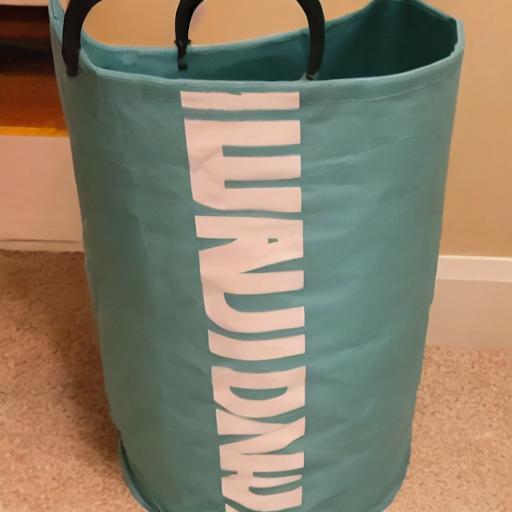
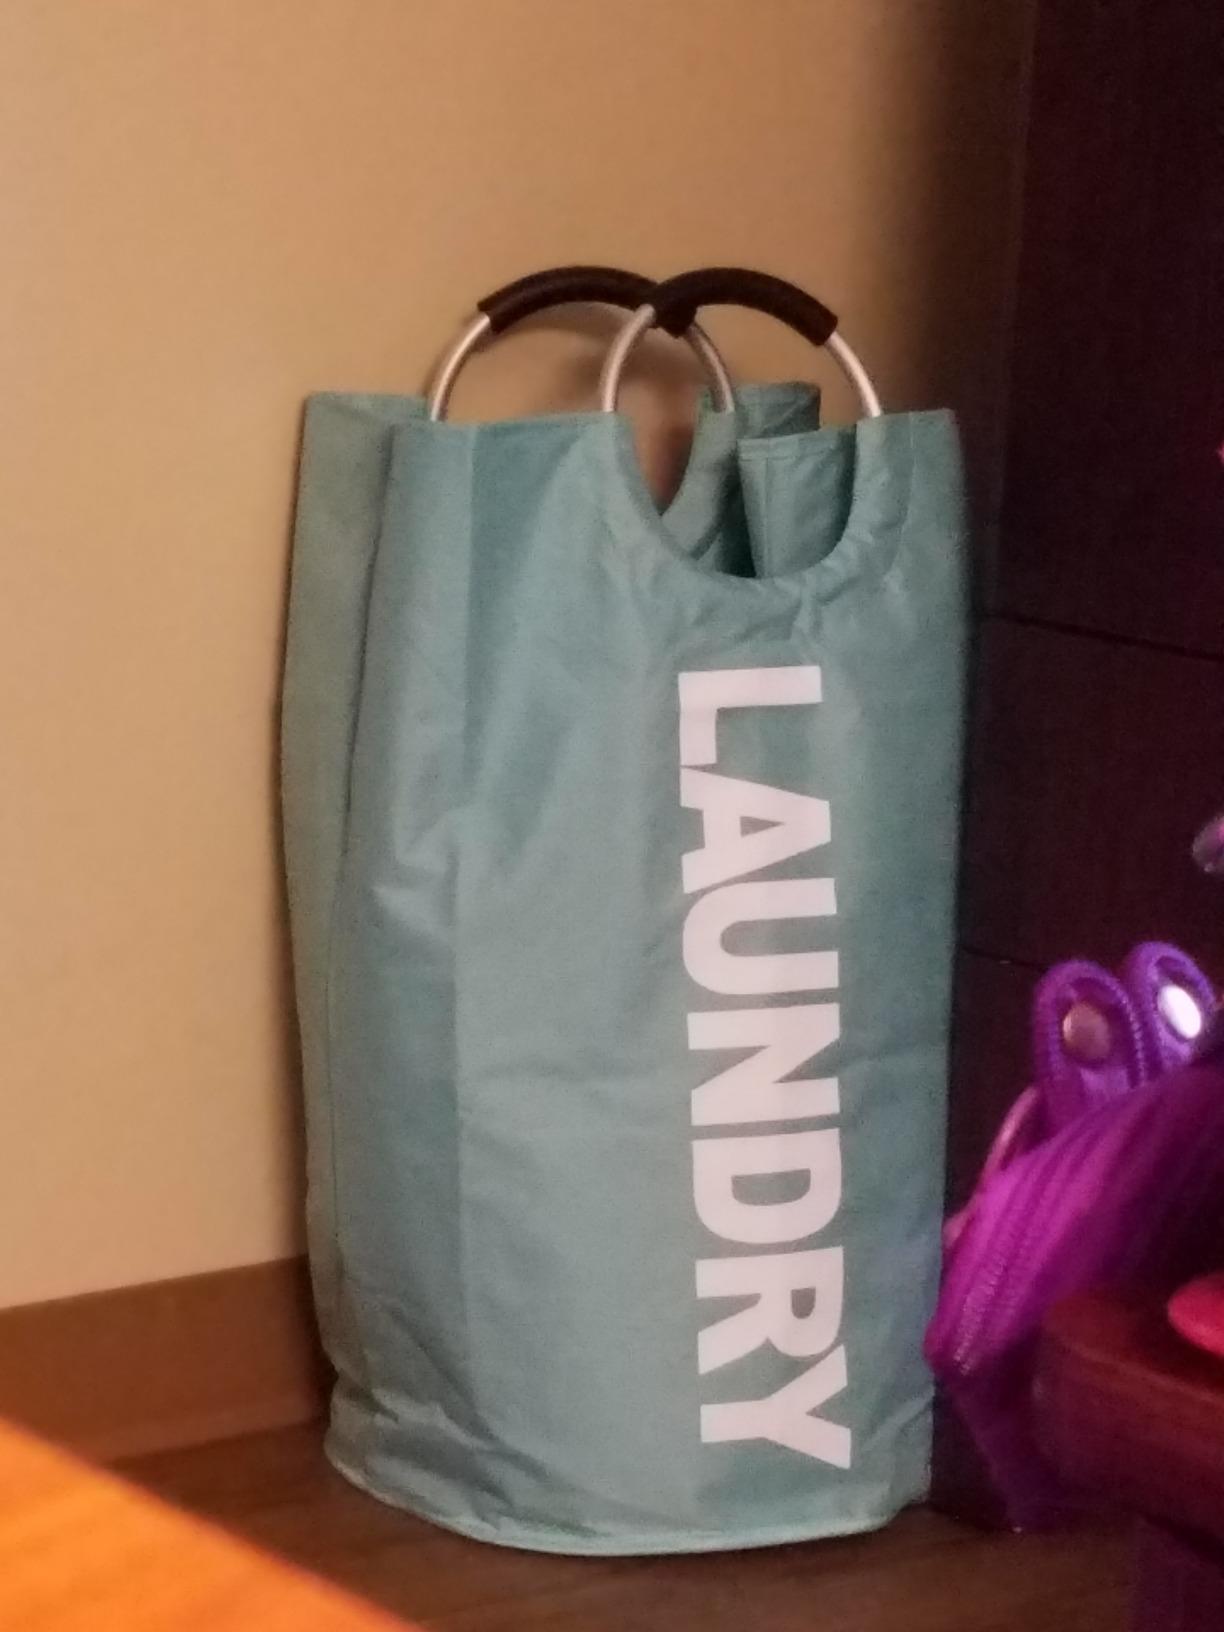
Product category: items_hamper
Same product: no